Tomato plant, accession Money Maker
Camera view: horizontal (90 deg, fisheye); turntable rotation: 30 degrees
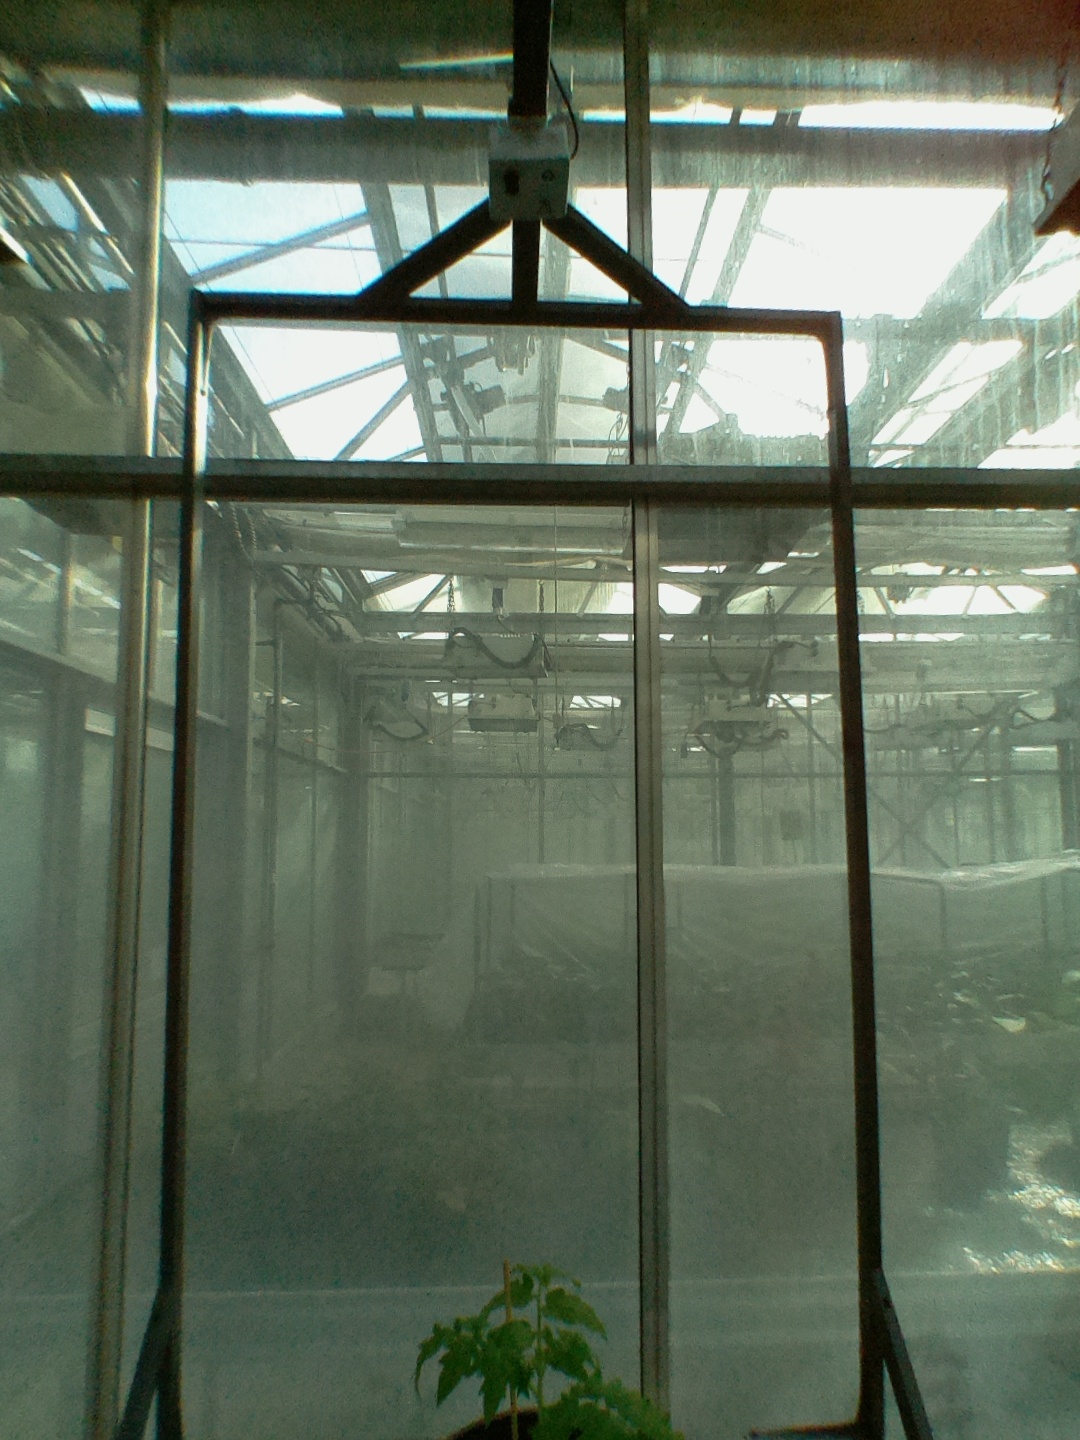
BBCH growth stage 13: 6 of true leaves visible